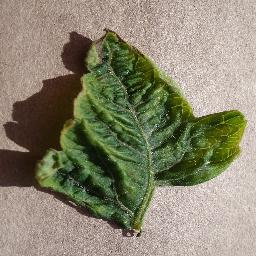
Label: Tomato___Tomato_Yellow_Leaf_Curl_Virus